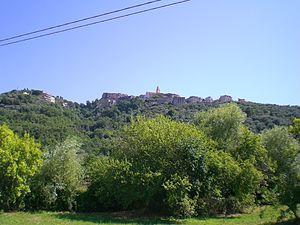
Aquara est une commune italienne de la province de Salerne dans la région Campanie en Italie.